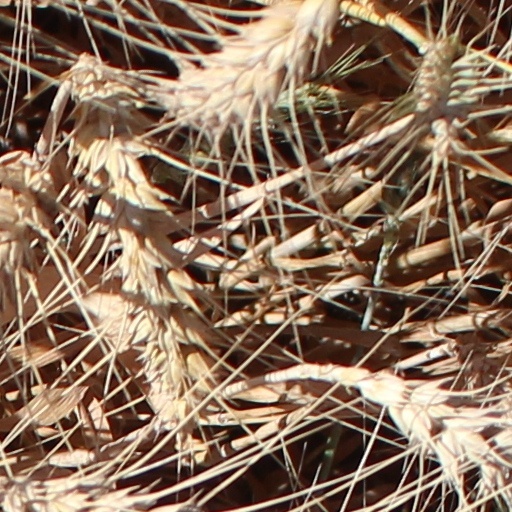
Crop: wheat